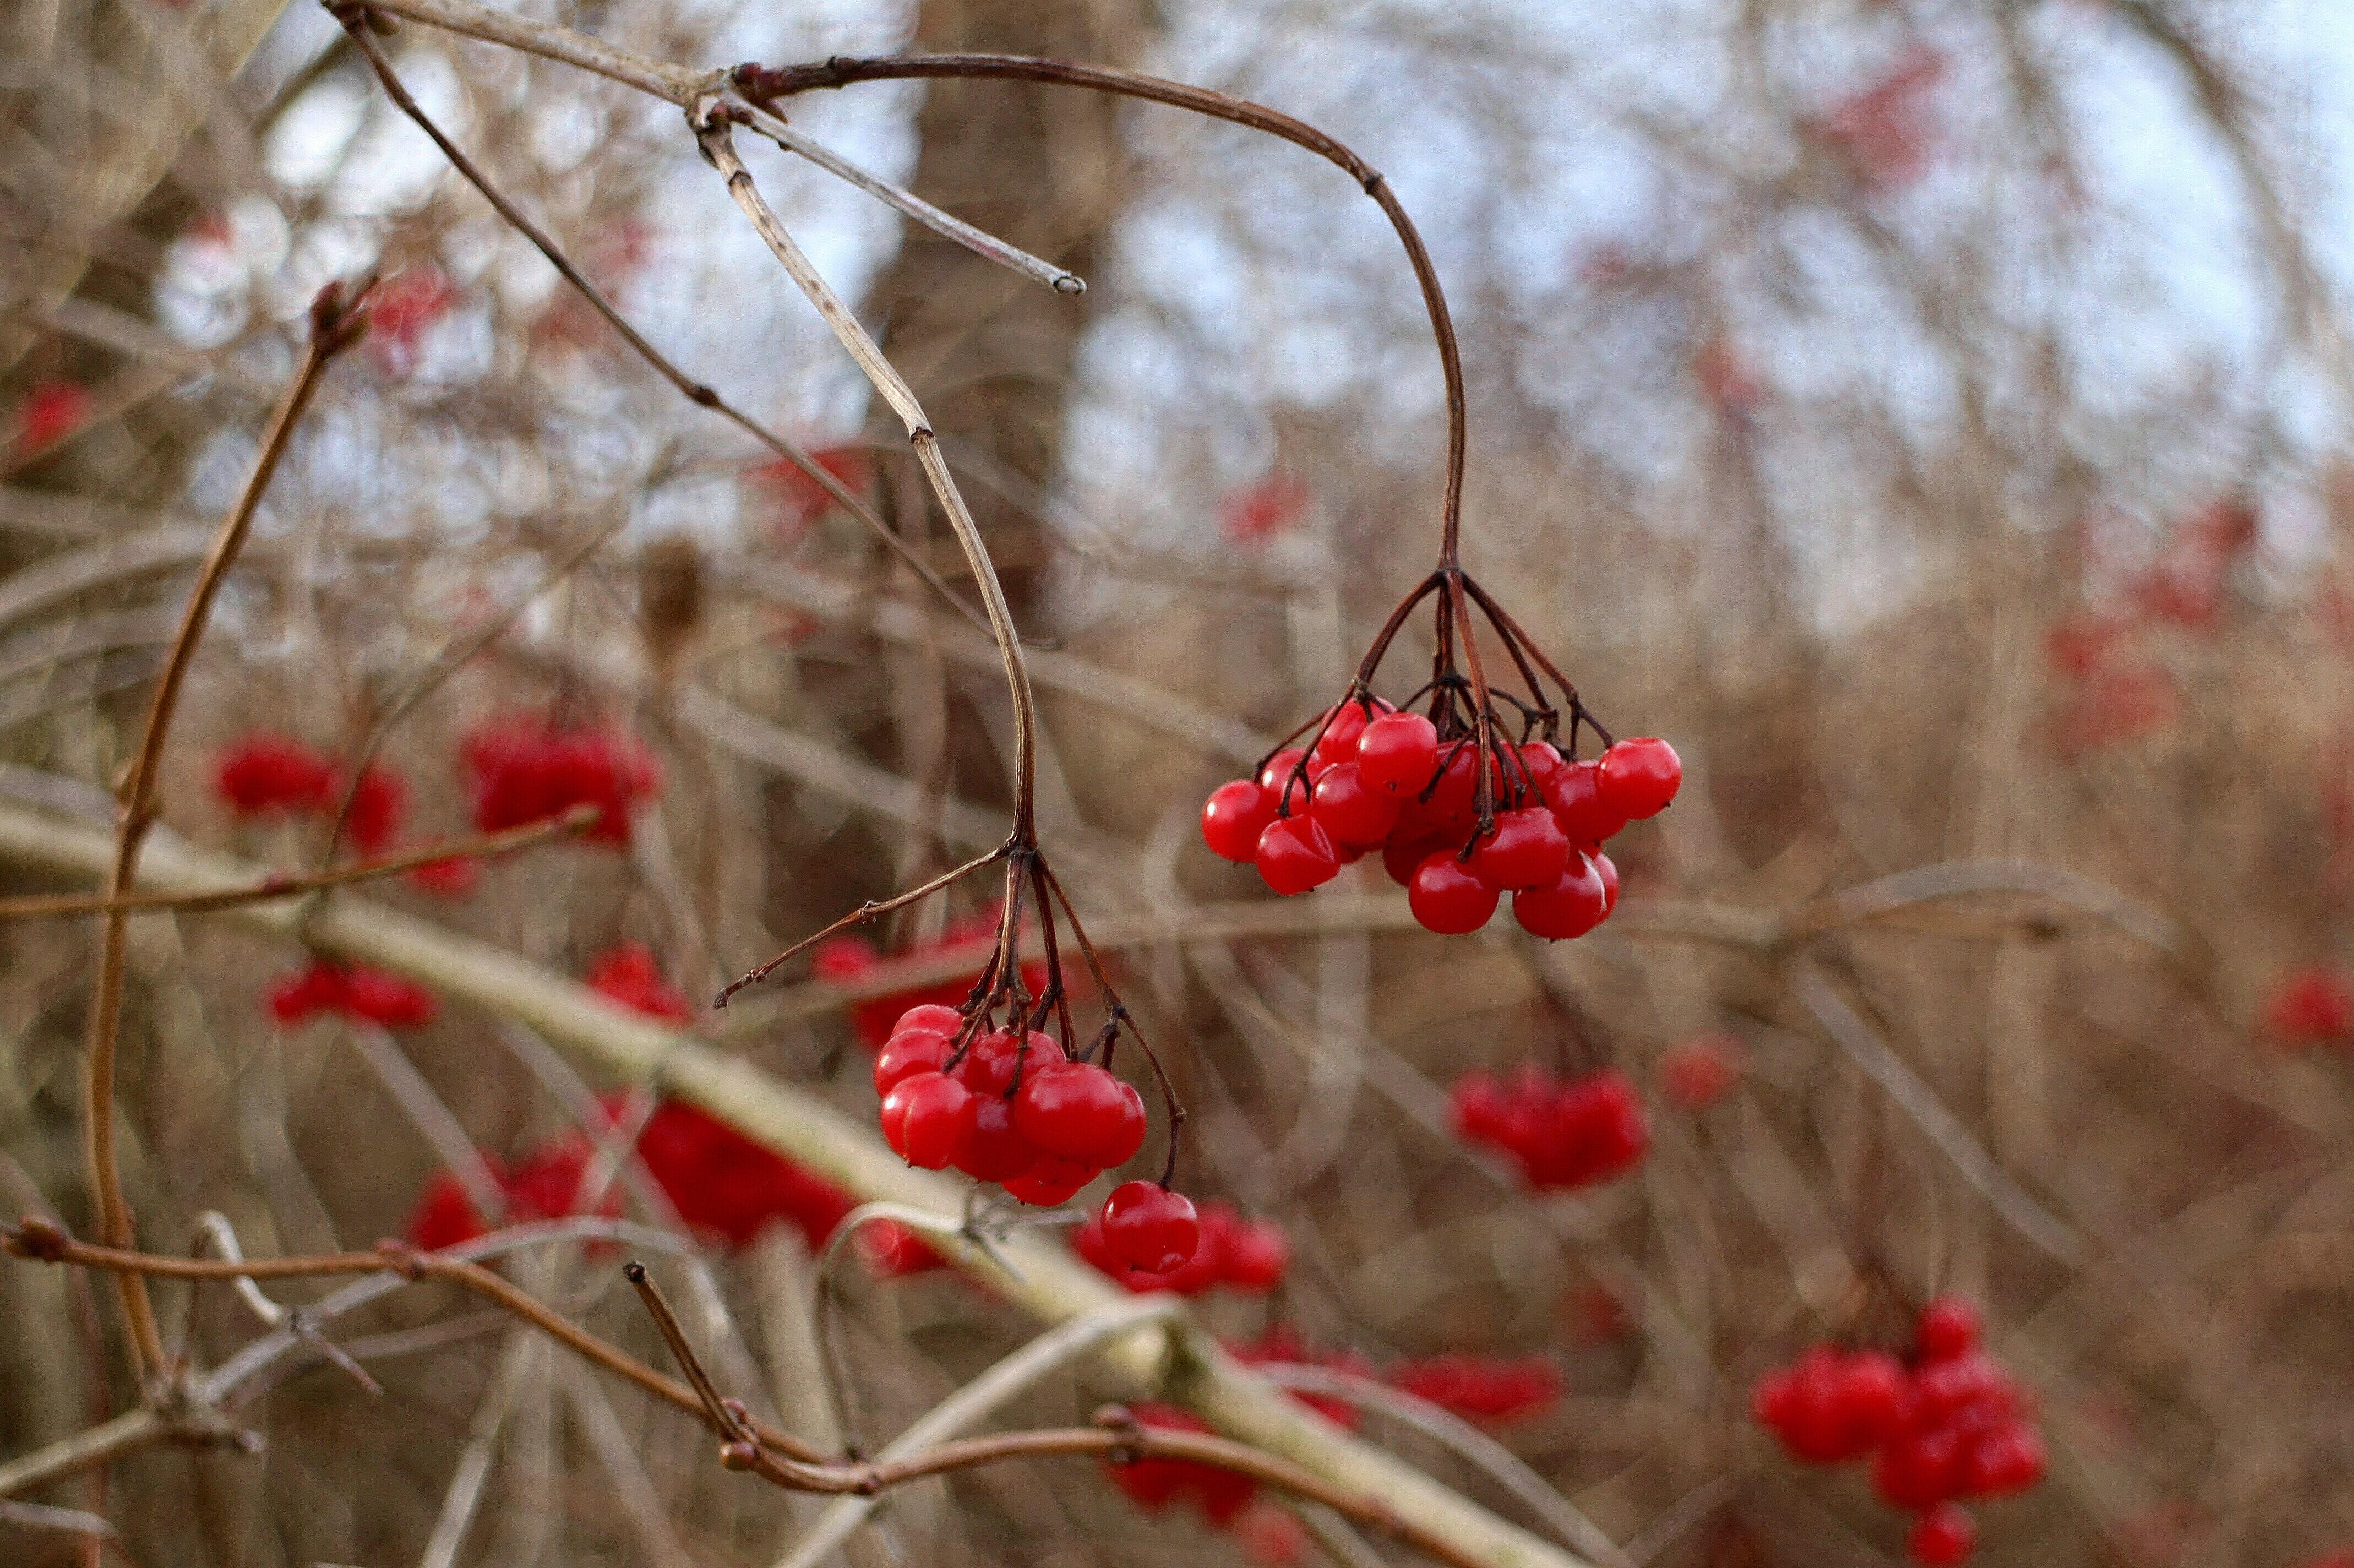
tree, nature, branch, blossom, bird, plant, fruit, berry, leaf, flower, frost, bush, food, spring, red, produce, autumn, flora, season, twig, bird seed, red berry, berries, shrub, fruits, grove, rowan, rose hip, macro photography, berry red, depend, flowering plant, woody plant, land plant, fruit jewelry